Mainstreet Theater

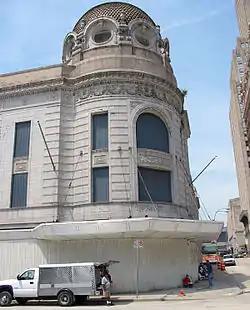
Construction workers involved in the early stages of Power & Light District construction seek shade under the marquee of the abandoned Empire Theater on a hot summer day in 2005. A glimpse of the trees growing from the roof can be seen to the right of the dome.

Prominent downtown landowner Larry Bridges purchased the Empire Theater in 1986 from Stan Durwood, then CEO of AMC Theatres. Between 1985 and 2005, the Empire was often at risk for demolition. Numerous efforts took place to prevent each demolition attempt. In 1986, actor and comedian George Burns joined the effort and wrote a letter to have the theater declared a historic landmark. Since the theater was not listed as a local landmark or listed on the National Register of Historic Places, there was not much legal protection to prevent the deteriorating structure's demolition.